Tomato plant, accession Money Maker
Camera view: vertical (180 deg); turntable rotation: 180 degrees
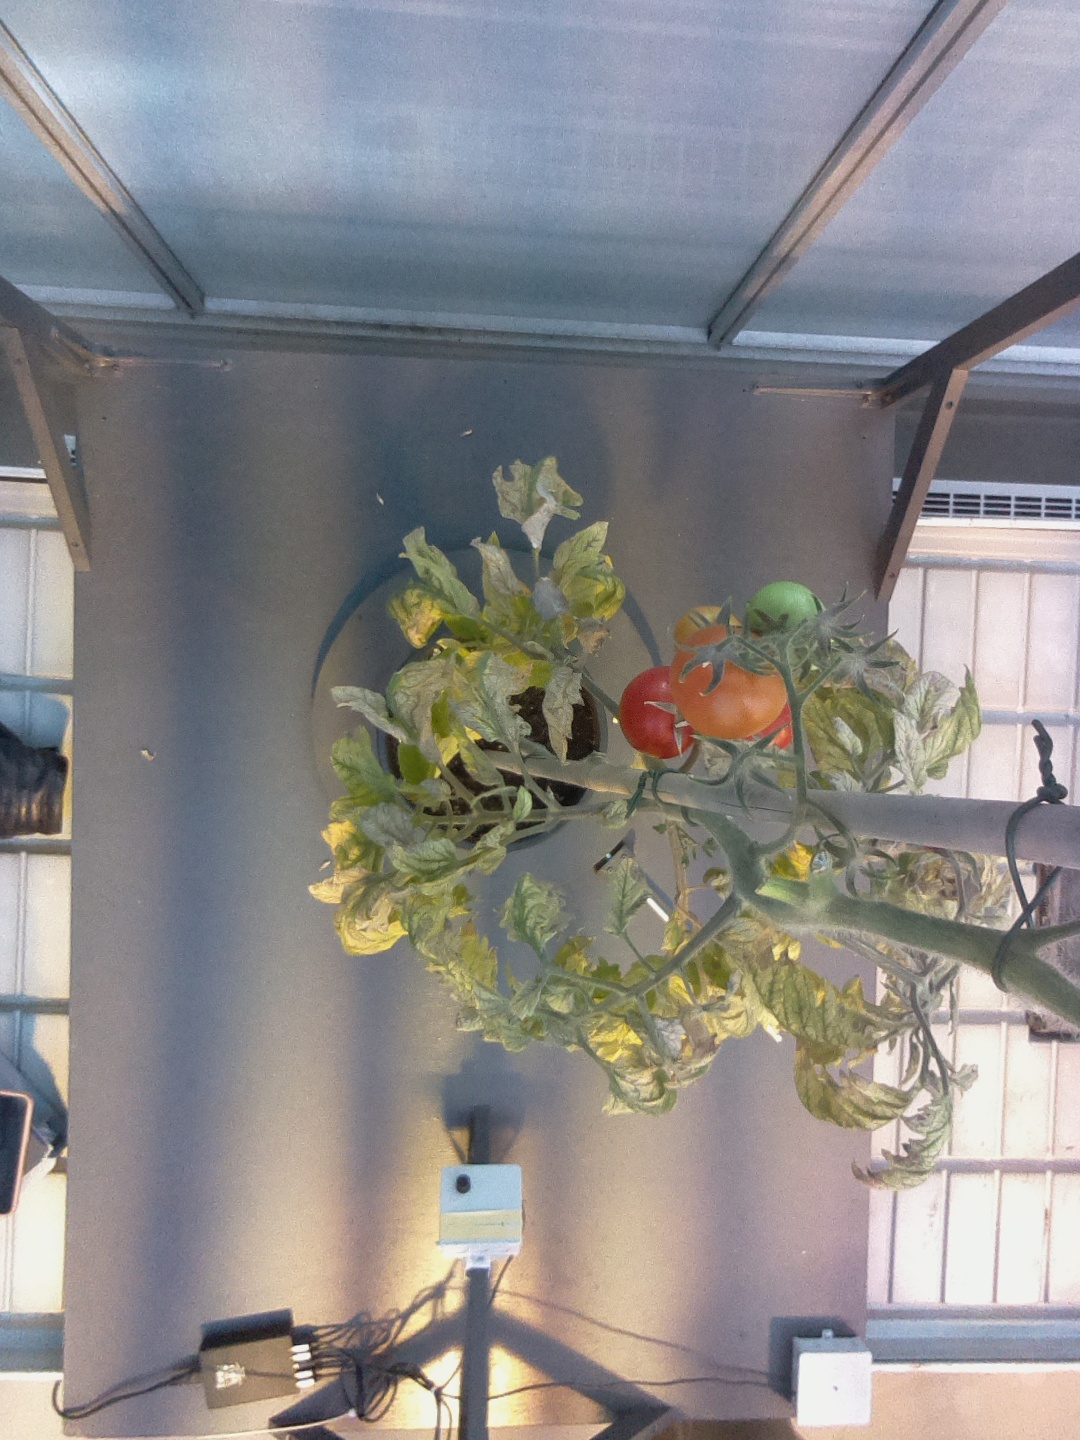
BBCH growth stage 87: 70%-80% of fruits show typical fully ripe color